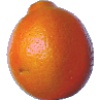
Label: Tangelo 1